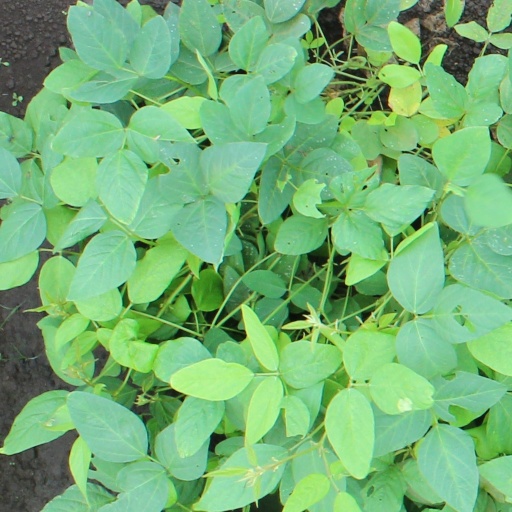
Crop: soybean